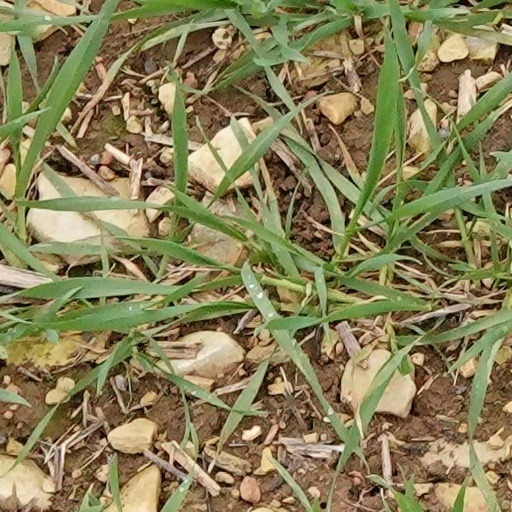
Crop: wheat